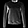
Label: Pullover